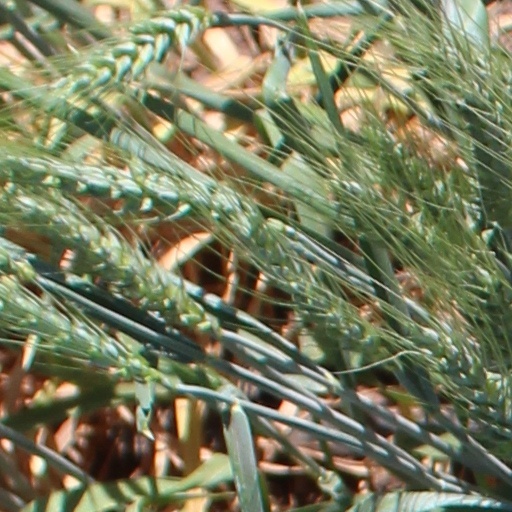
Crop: wheat